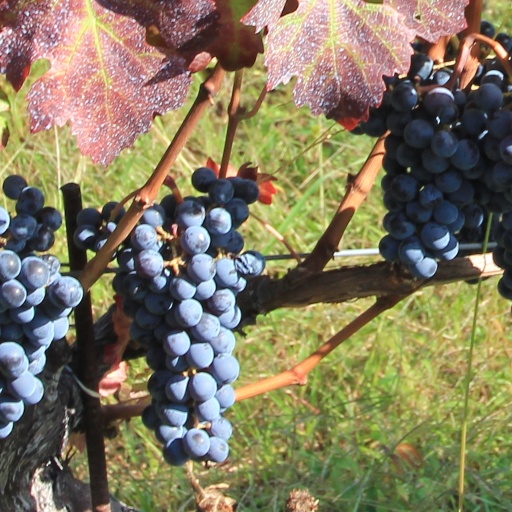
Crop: grape